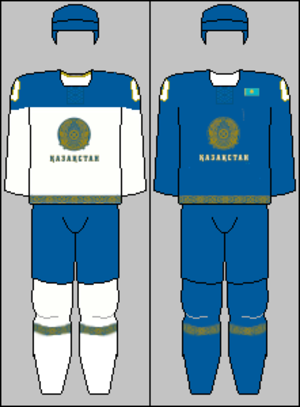
L'équipe du Kazakhstan féminine de hockey sur glace est la sélection nationale du Kazakhstan regroupant les meilleures joueuses kazakhes de hockey sur glace féminin lors des compétitions internationales. Elle est sous la tutelle de la Fédération du Kazakhstan de hockey sur glace. Le Kazakhstan est classée 19ᵉ sur 38 équipes au classement IIHF 2018.